Jean-Baptiste Kléber

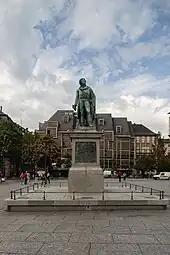
Statue of Kléber on the Place Kléber at Strasbourg

After his assassination, Kléber's embalmed body was repatriated to France. Fearing that his tomb would become a symbol of Republicanism, Napoleon ordered it held at the Château d'If, on an island near Marseille. It stayed there for 18 years until Louis XVIII granted Kléber a burial place in his home town of Strasbourg. He was buried on 15 December 1838 below his statue located in the center of Place Kléber. His heart is in an urn in the "caveau" of the Governors beneath the altar of the Saint Louis Chapel in Les Invalides, Paris. Kléber's name is inscribed in column 23 on the southern pillar of the Arc de Triomphe.